Alice Orlowski

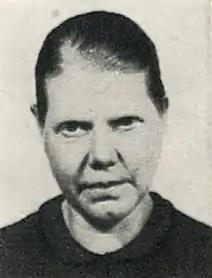
SS "Aufseherin" Alice Orlowski

Alice Orlowski (30 September 1903 – 21 May 1976) was a German concentration camp guard at several of the Nazi concentration camps in German-occupied Poland (1939-1945) during World War II. After the war, a Polish court convicted of her crimes against humanity, and she served 10 years in prison in Poland. In 1973, Orlowski, now 70 and living as a pensioner in West Germany, muttered that only "half the work" had been finished, referring to the Holocaust. She was promptly arrested, convicted of making antisemitic remarks, and sentenced to 10 months in prison.